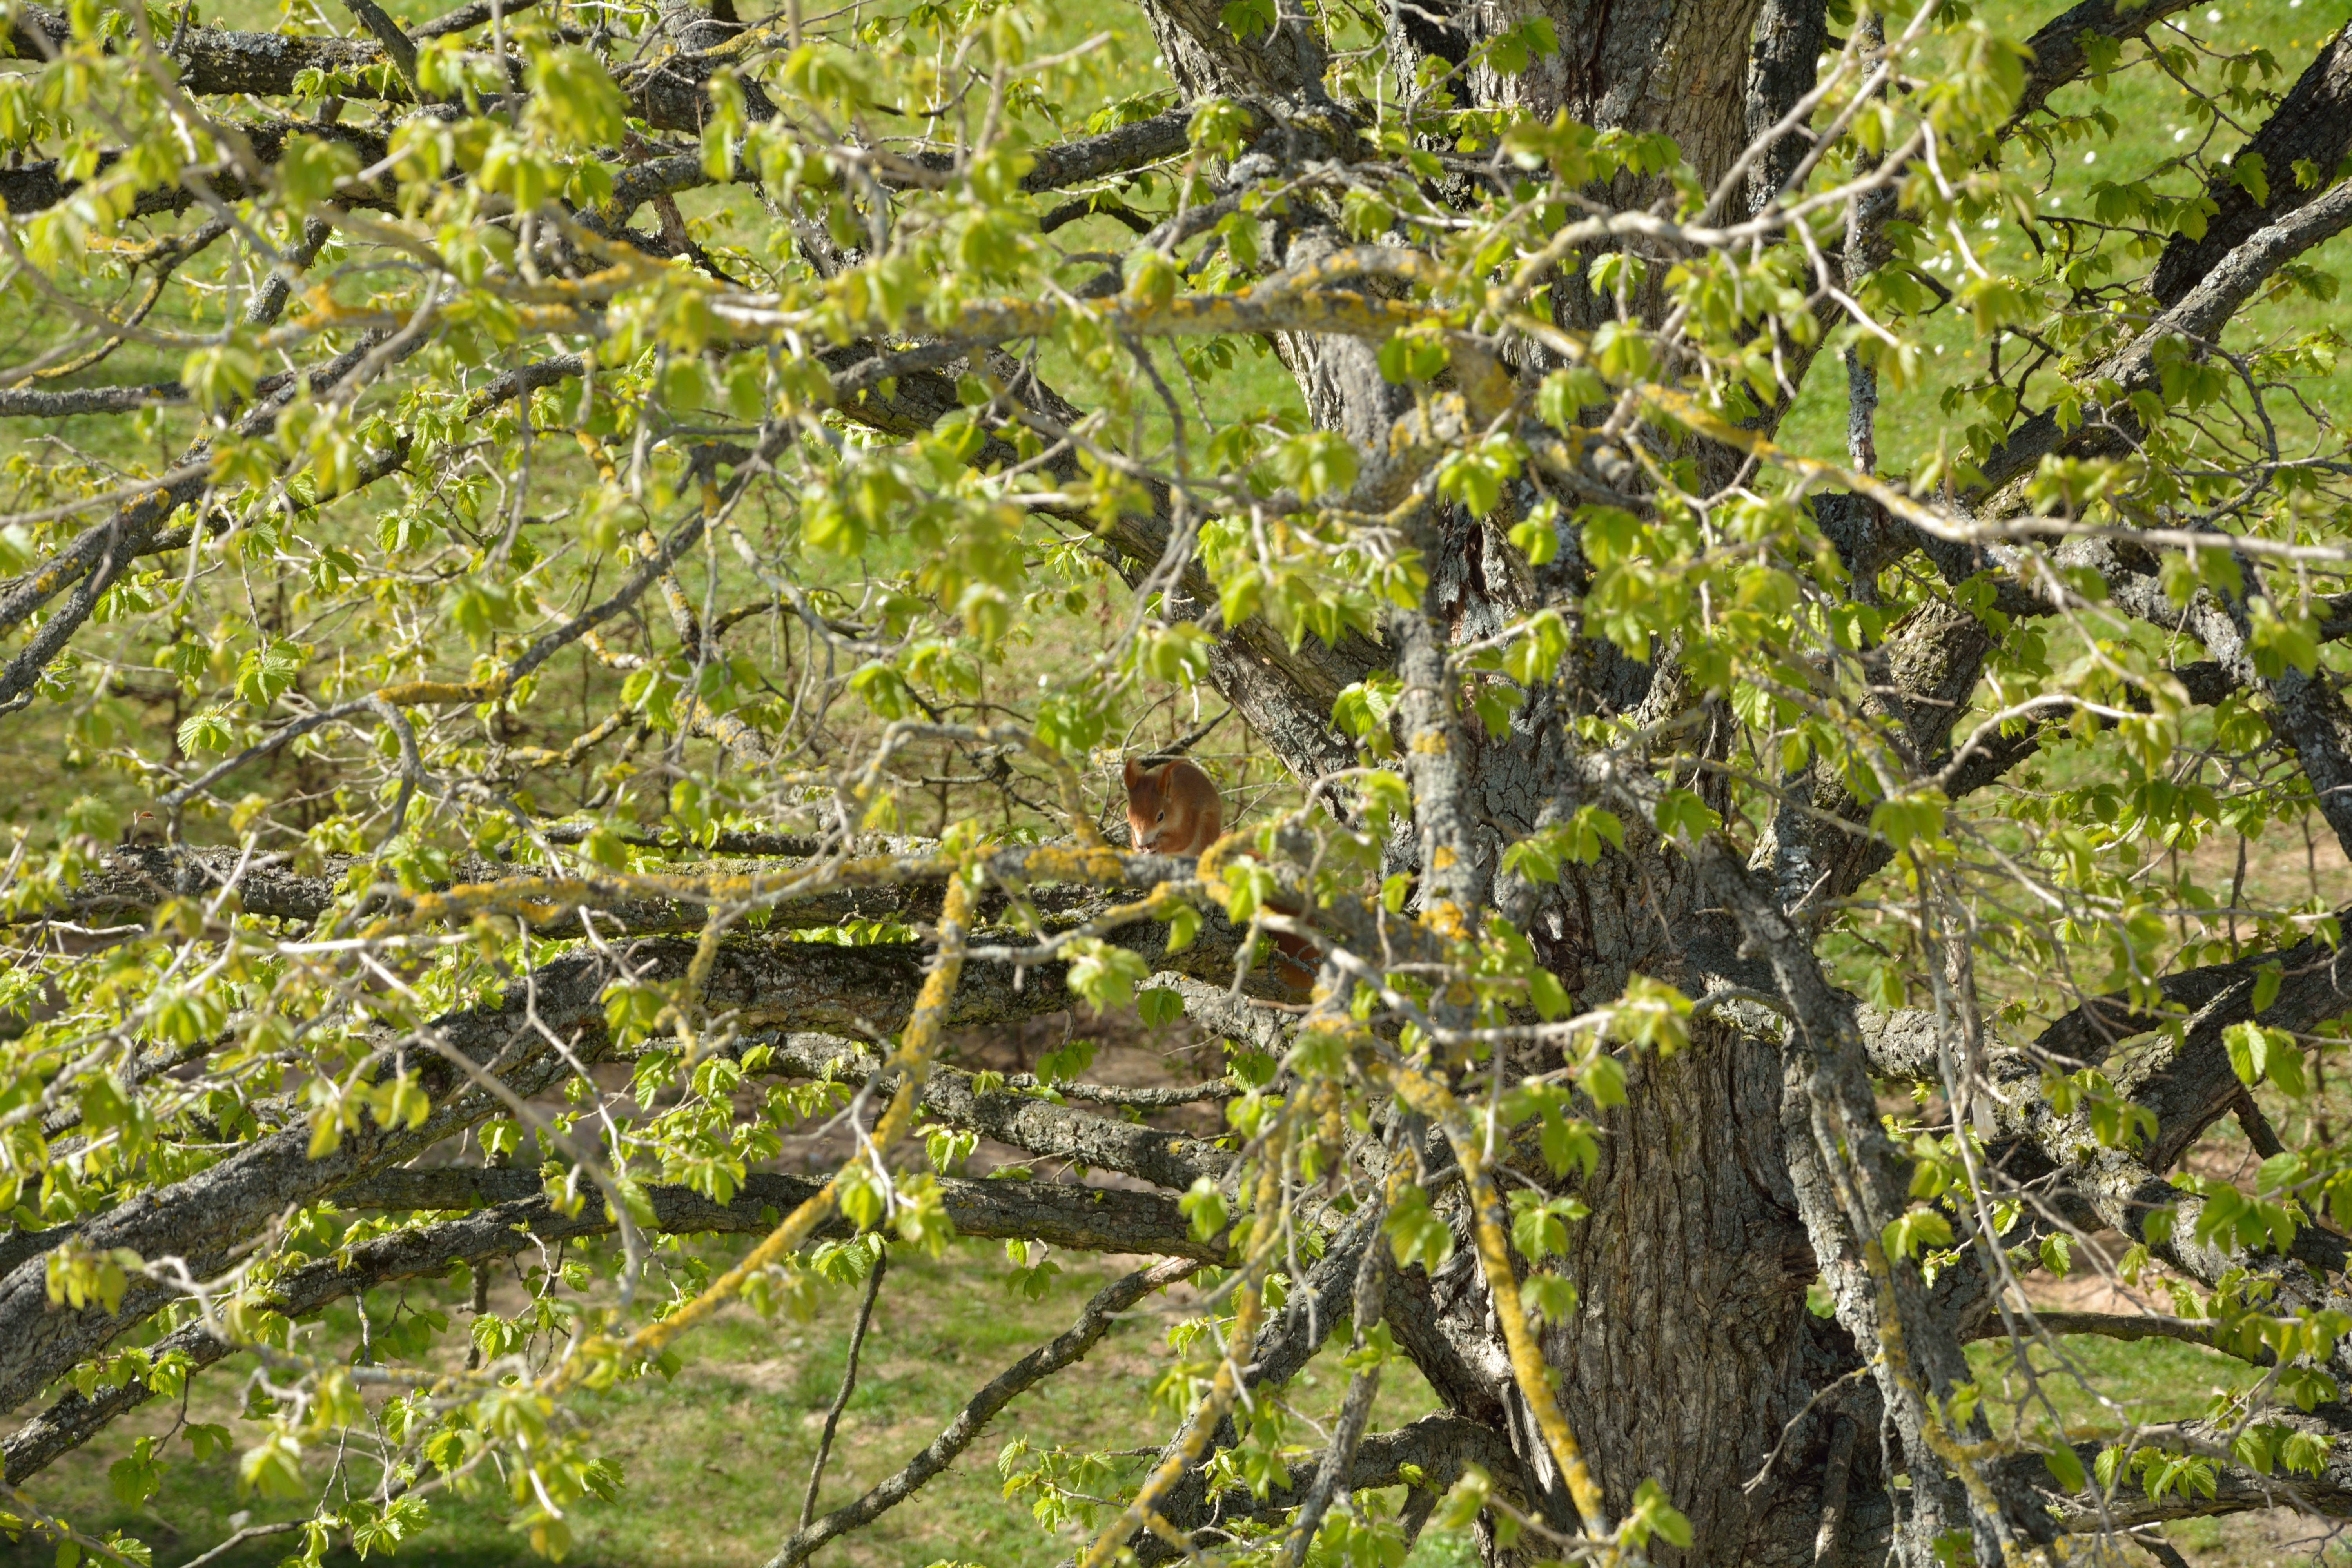
tree, nature, forest, branch, plant, fruit, leaf, flower, wildlife, food, green, jungle, produce, squirrel, rodent, flora, vegetation, shrub, rainforest, deciduous, woodland, habitat, flowering plant, green tree, woody plant, land plant